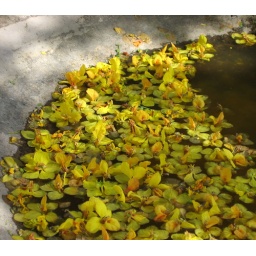
The yellow flowers from my Palo Verde tree are starting to cover up everything in my backyard.